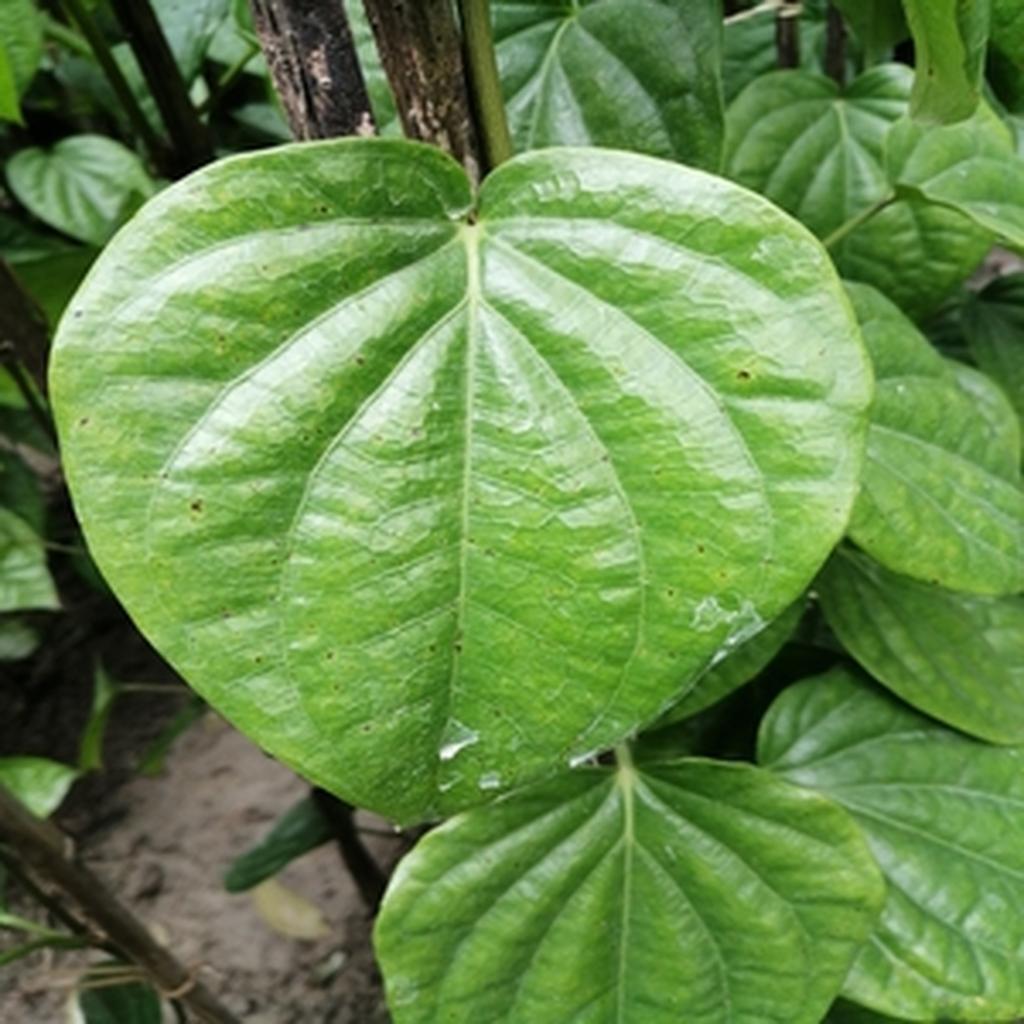
Label: Leaf_Spot